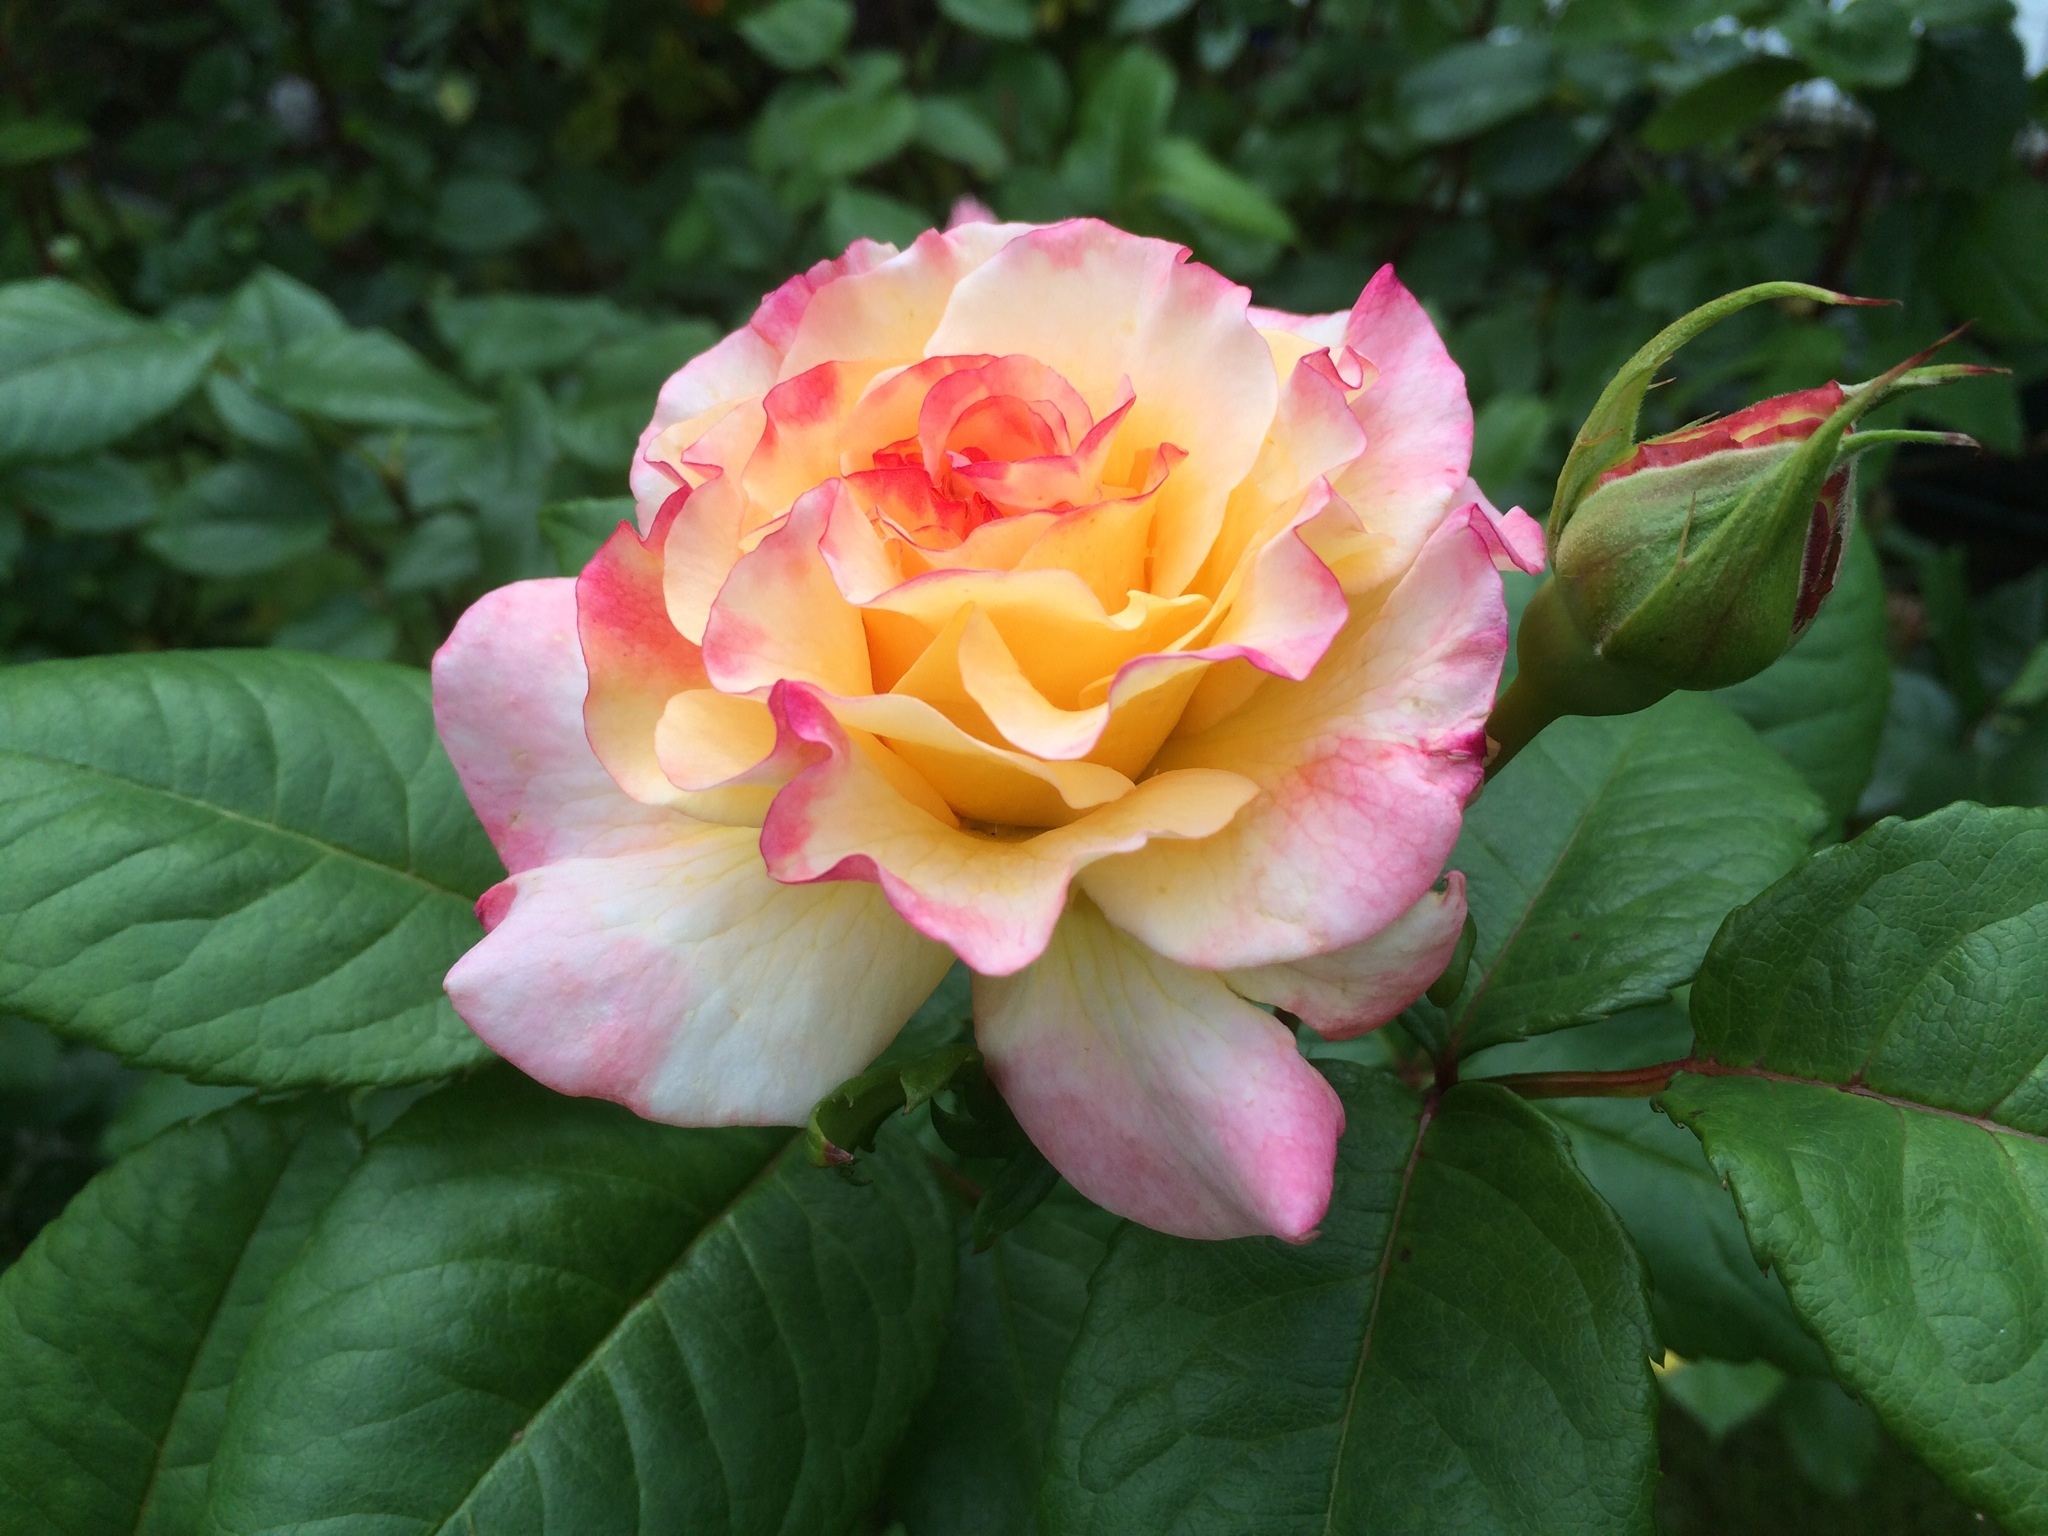
blossom, plant, flower, petal, bloom, rose, botany, flora, shrub, yellow flowers, peony, floribunda, filigree, pastellfarben, flowering plant, garden roses, rose family, land plant, rosa centifolia, camellia sasanqua, japanese camellia